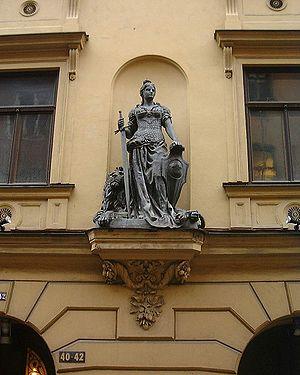
Une figure allégorique nationale est l'anthropomorphisme d'une nation visant à la représenter sous la forme d'un personnage. Elle peut être utilisée autant en caricature qu'en propagande.